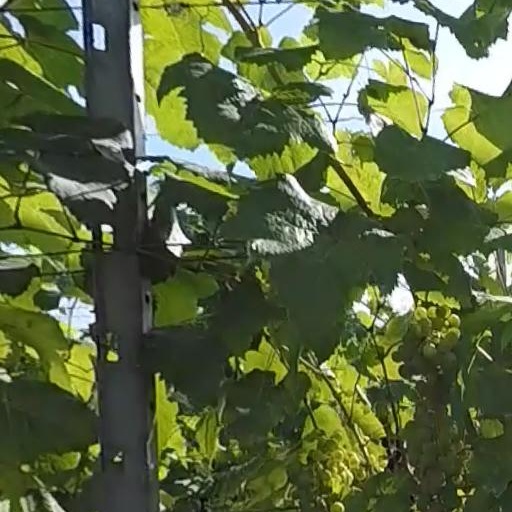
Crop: grape